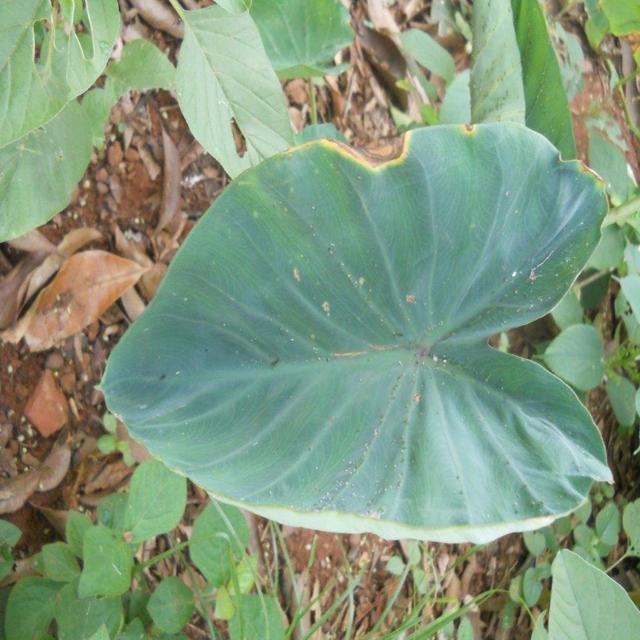
Label: Early_Blight